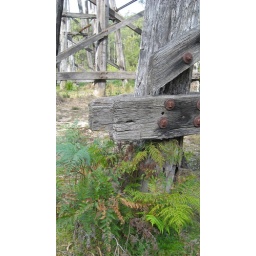
Trestle railway bridge built 1916 near Nowa Nowa, between Bairnsdale &amp;amp; Orbost. Last train crossed over it about 1986.